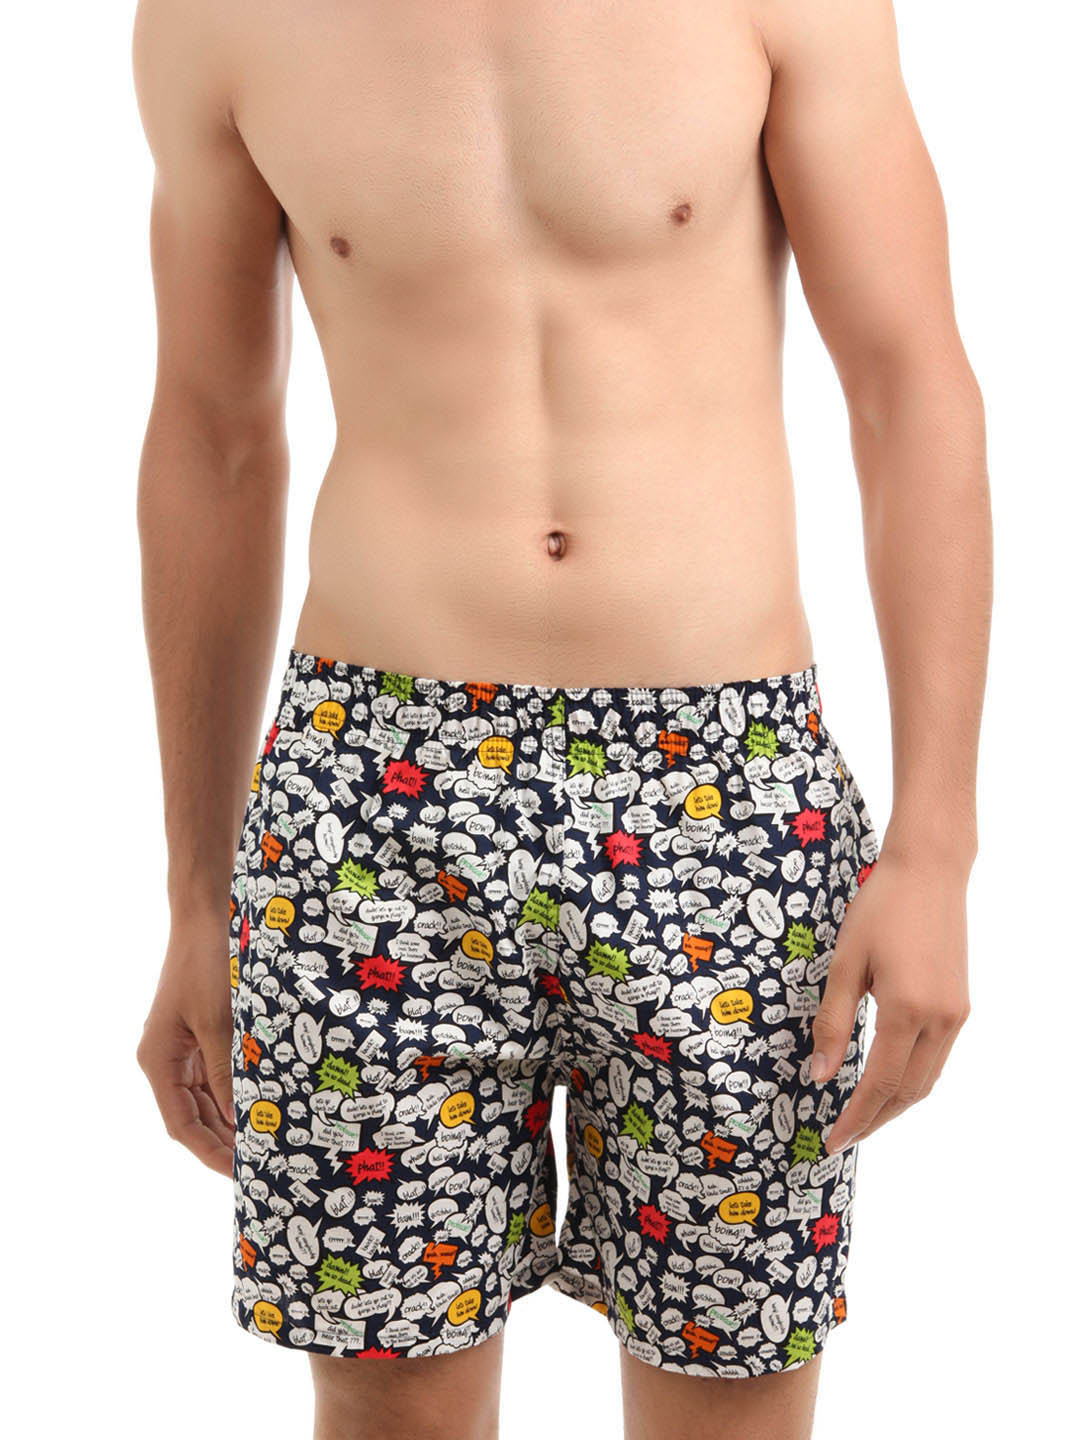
Probase Multicoloured Printed Boxers
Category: Apparel / Innerwear / Boxers
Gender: Men
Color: Multi
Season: Summer 2016
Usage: Casual